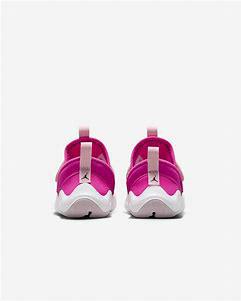
Brand: Jordan
Model: 23 7